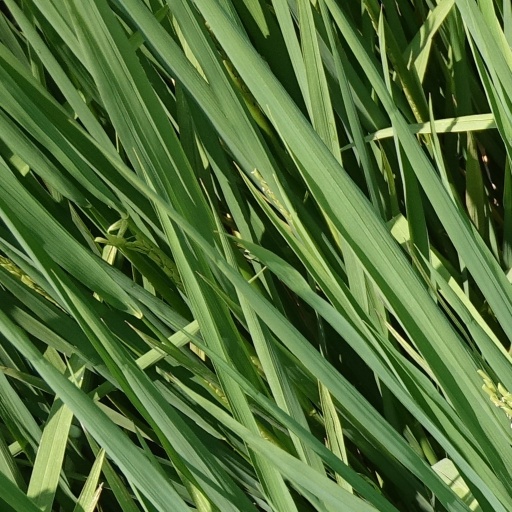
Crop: rice